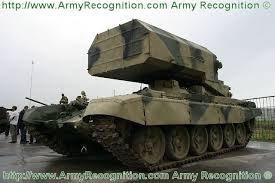
Label: TOS-1